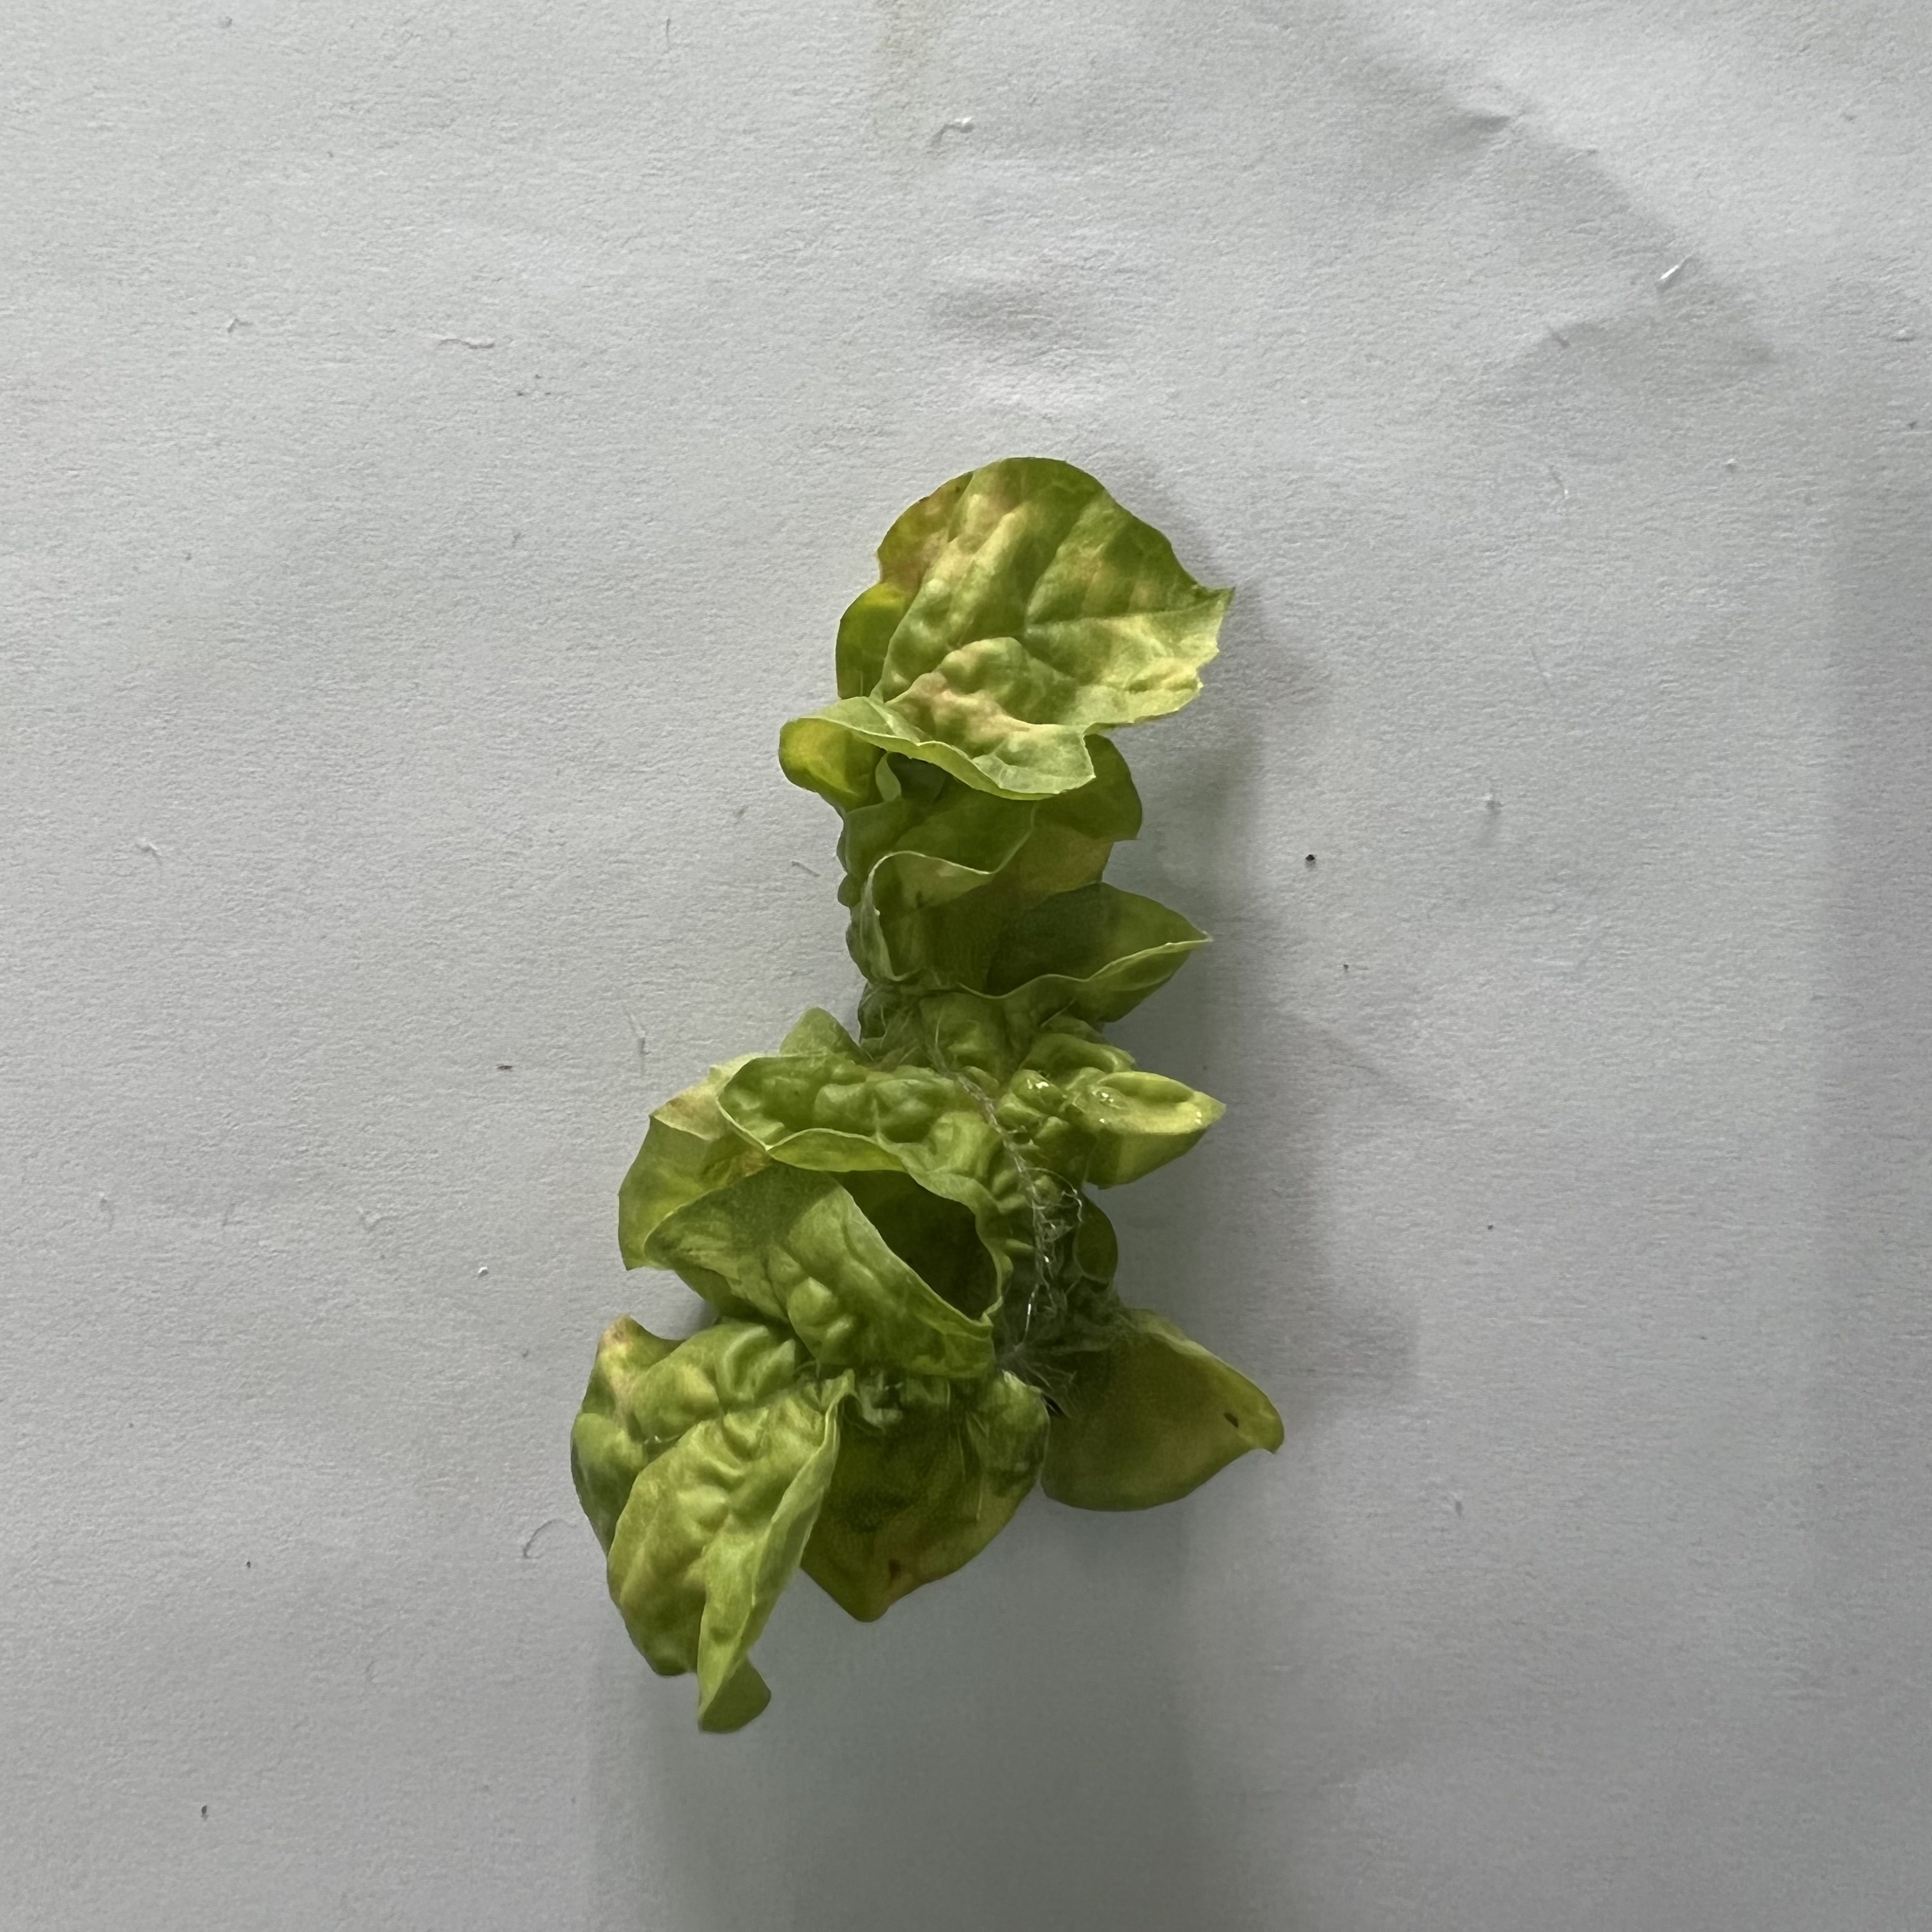
Label: Mosaic_Virus